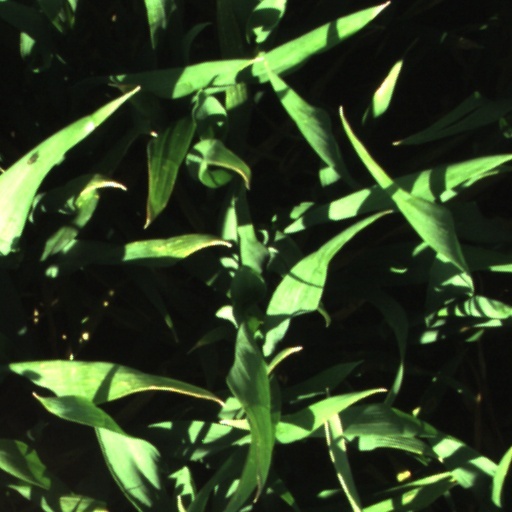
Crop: wheat